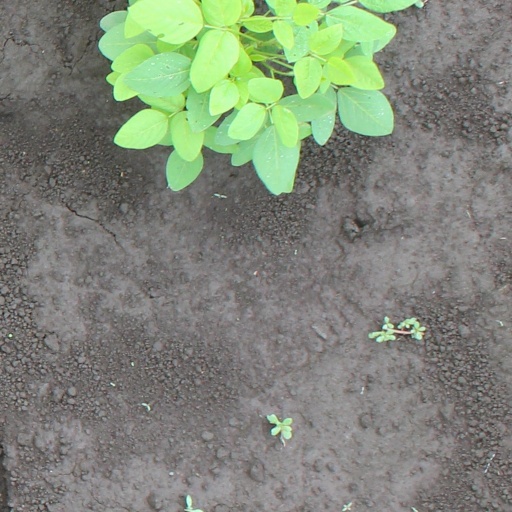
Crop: soybean